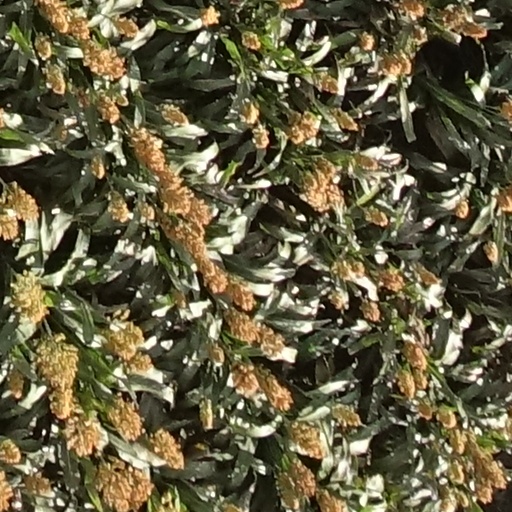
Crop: sorghum